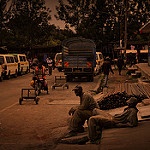
Scene: Outdoor